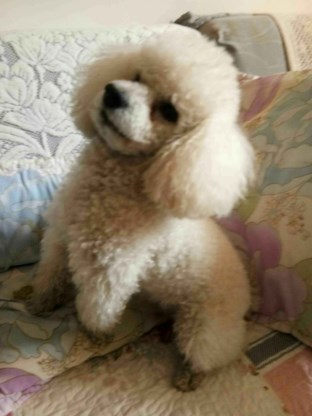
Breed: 2925-n000114-toy_poodle